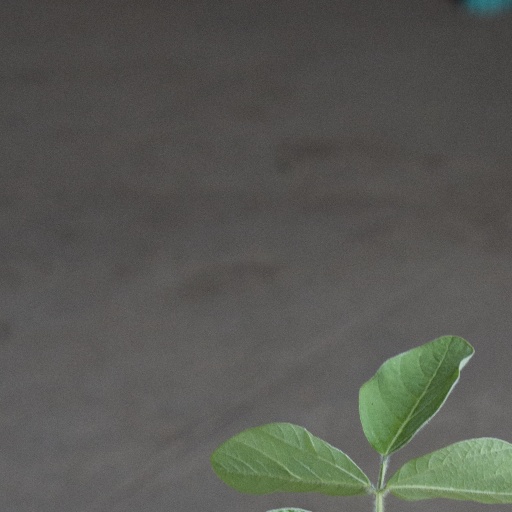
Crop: soybean